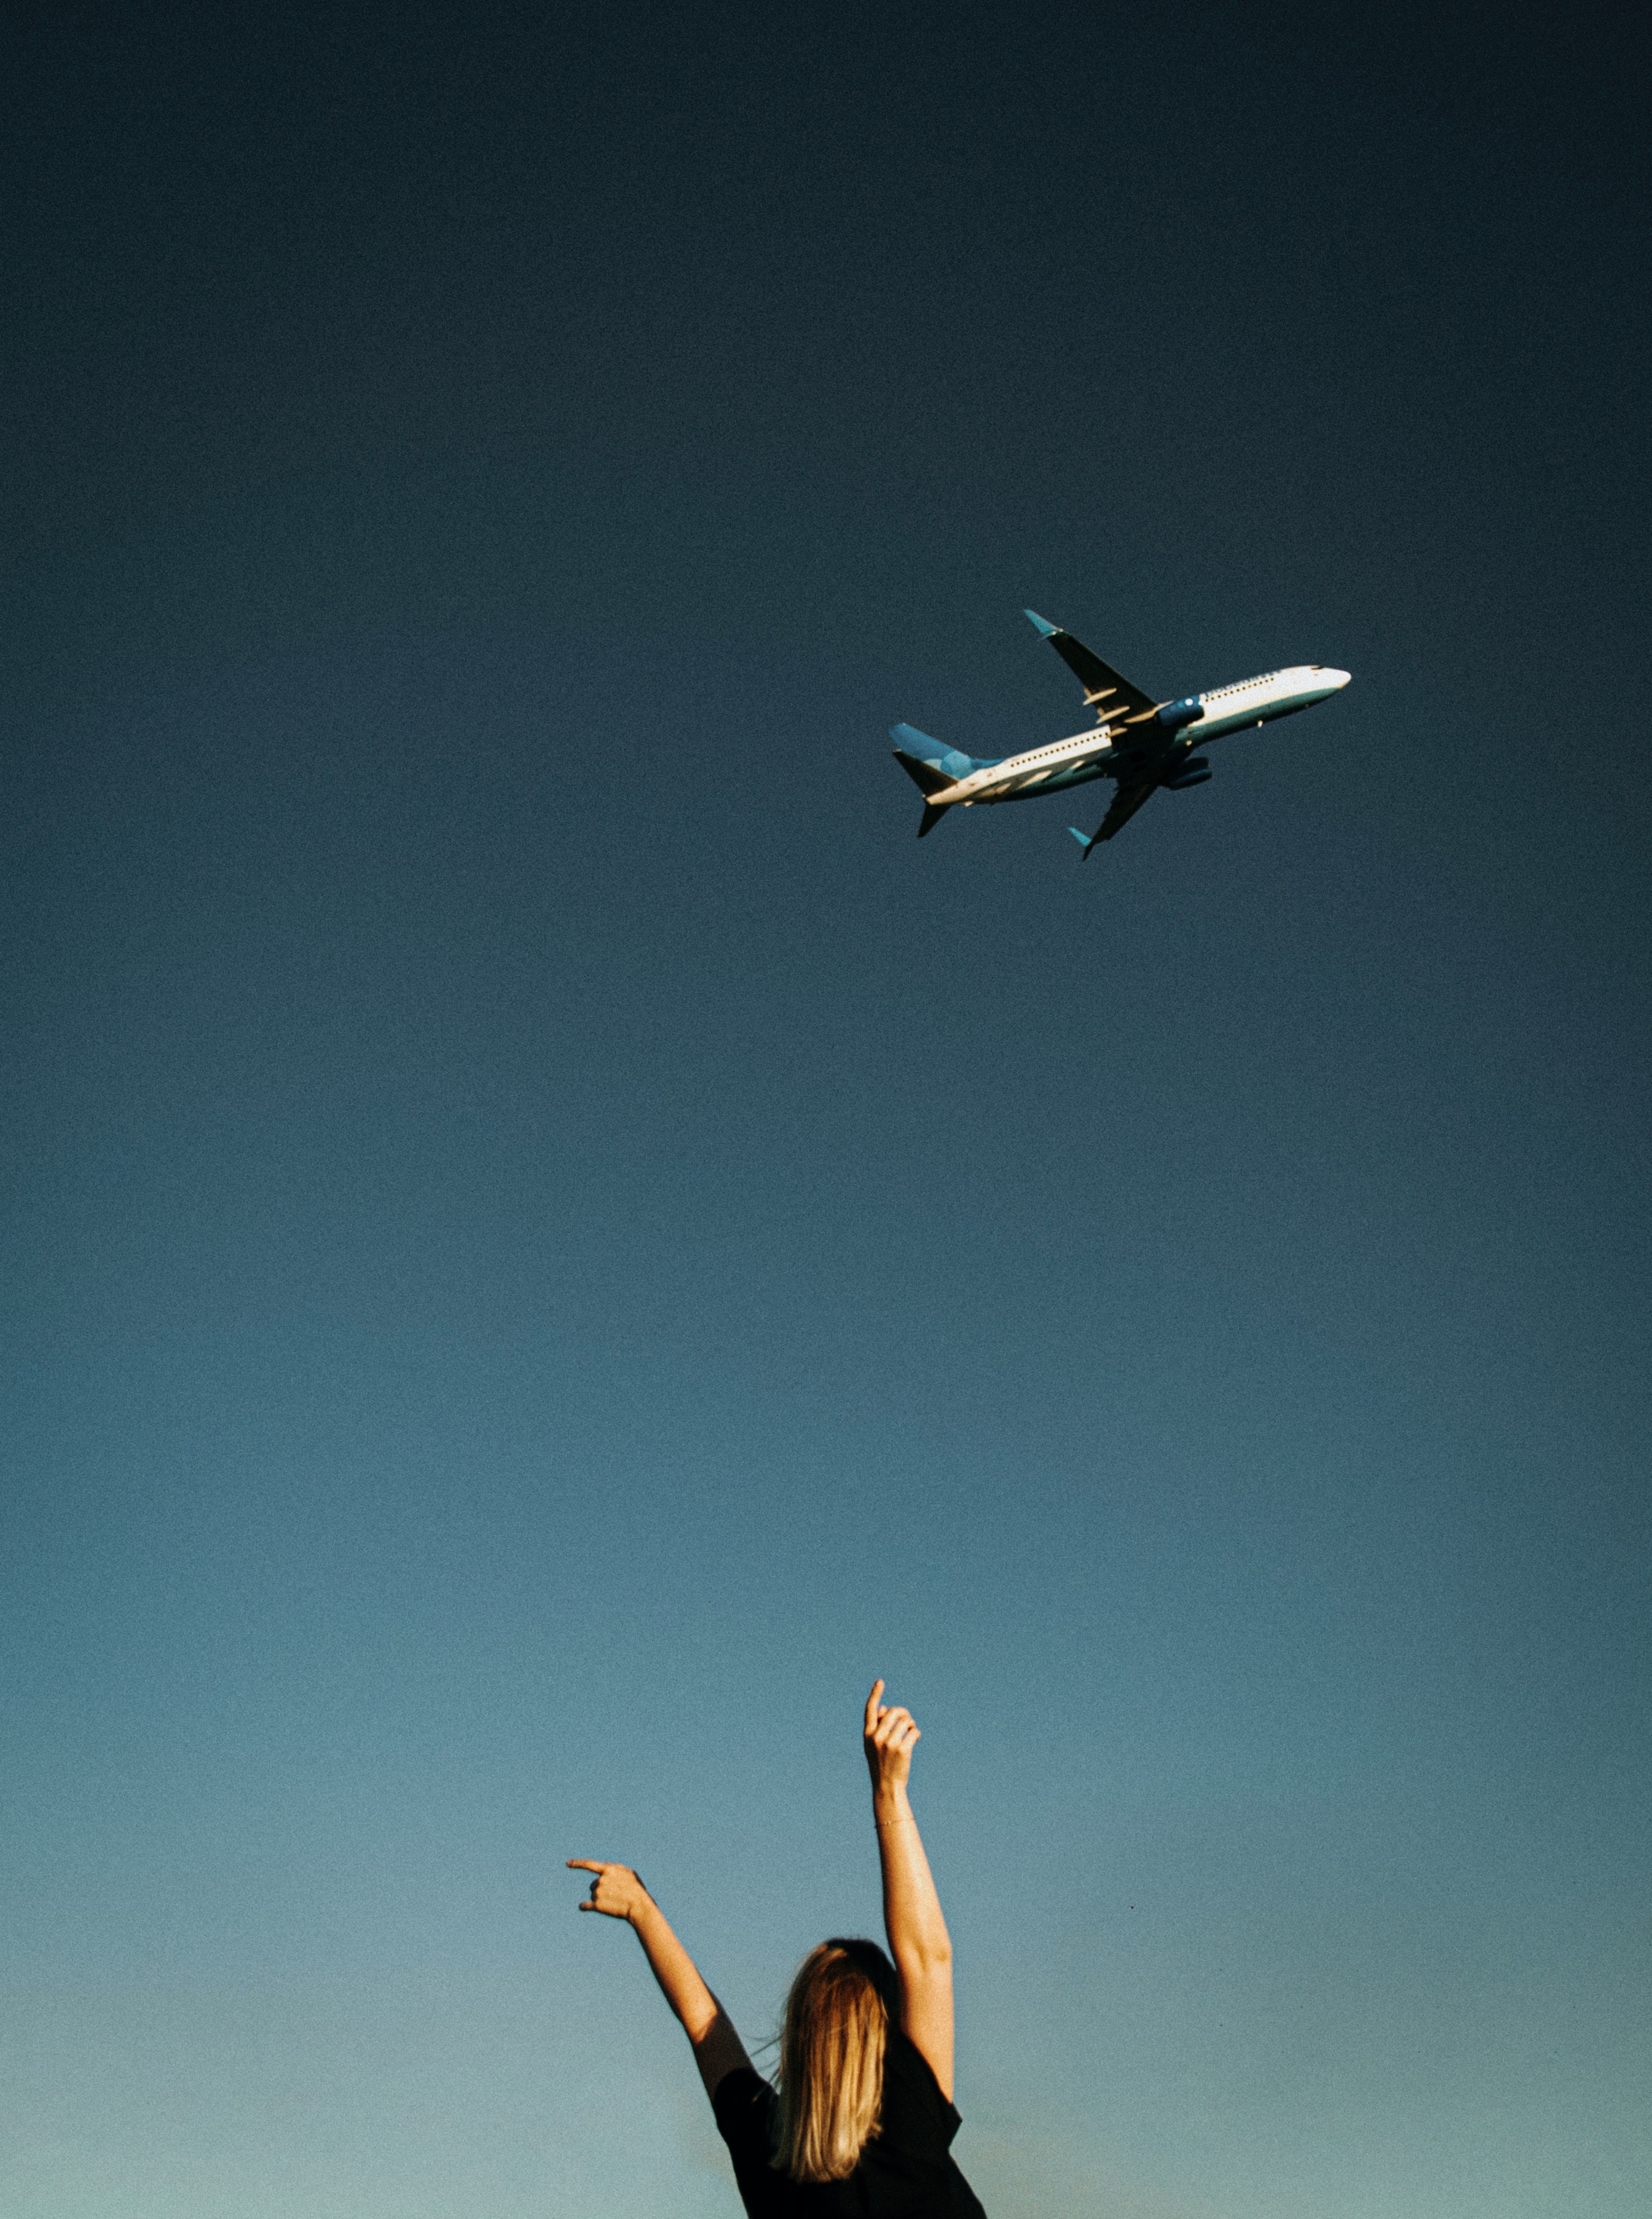
natural, sky, aircraft, airplane, People in nature, flash photography, monoplane, gesture, aerospace manufacturer, happy, flap, aerobatics, travel, aviation, wing, recreation, air travel, propeller, seabird, airliner, landscape, jet aircraft, fighter aircraft, propeller driven aircraft, fun, event, general aviation, air racing, light aircraft, horizon, aerospace engineering, airline, military aircraft, leisure, flight, wind, air show, sports, wide body aircraft, aircraft engine, narrow body aircraft, ocean, takeoff, model aircraft, evening, adventure, performance, sitting, public event